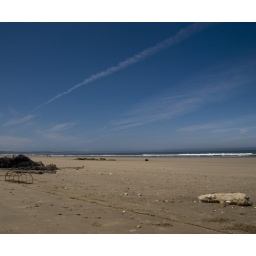
Filey Bay under a blue sky